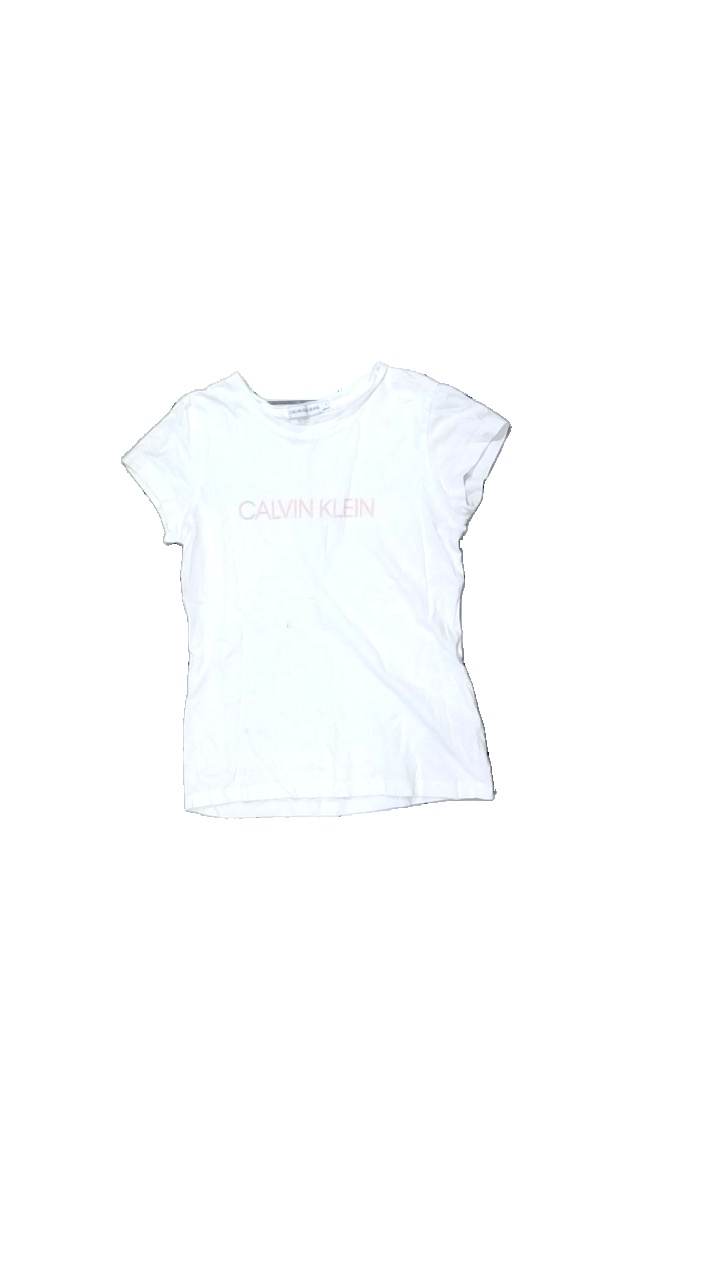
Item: T-shirt (Ladies)
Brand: Calvin Klein
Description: vit t-shirt med logga på, fläckar fram
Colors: White, Pink
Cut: Regular
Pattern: Logo print
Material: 100% cotton
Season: All
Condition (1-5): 3
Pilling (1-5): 5
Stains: Major
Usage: Export
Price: <50